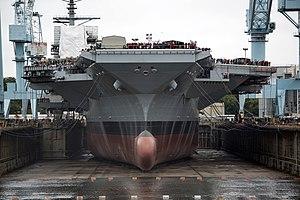
La classe Gerald R. Ford est la dernière génération de porte-avions à propulsion nucléaire de l'US Navy.